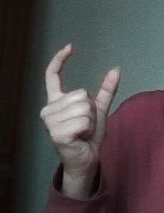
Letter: nun